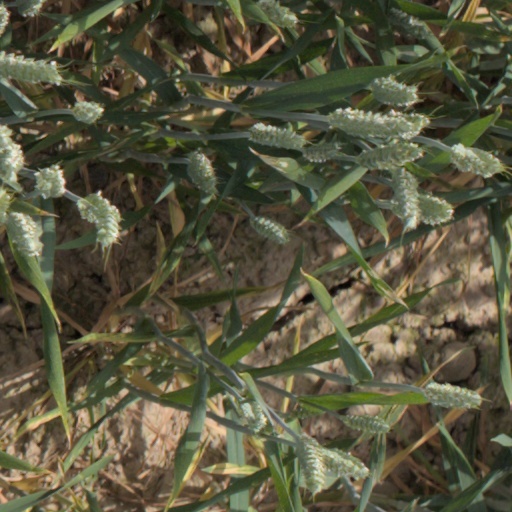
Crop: wheat